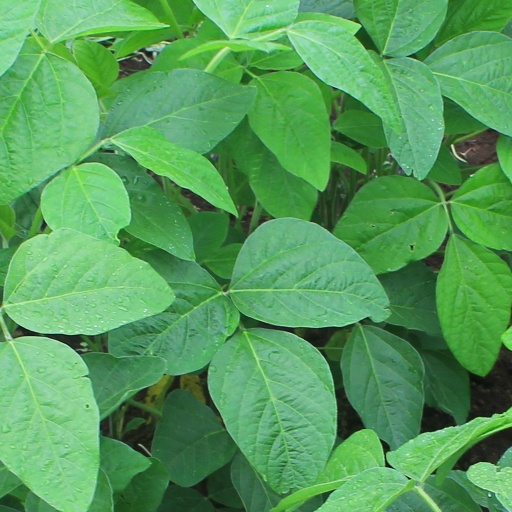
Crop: soybean